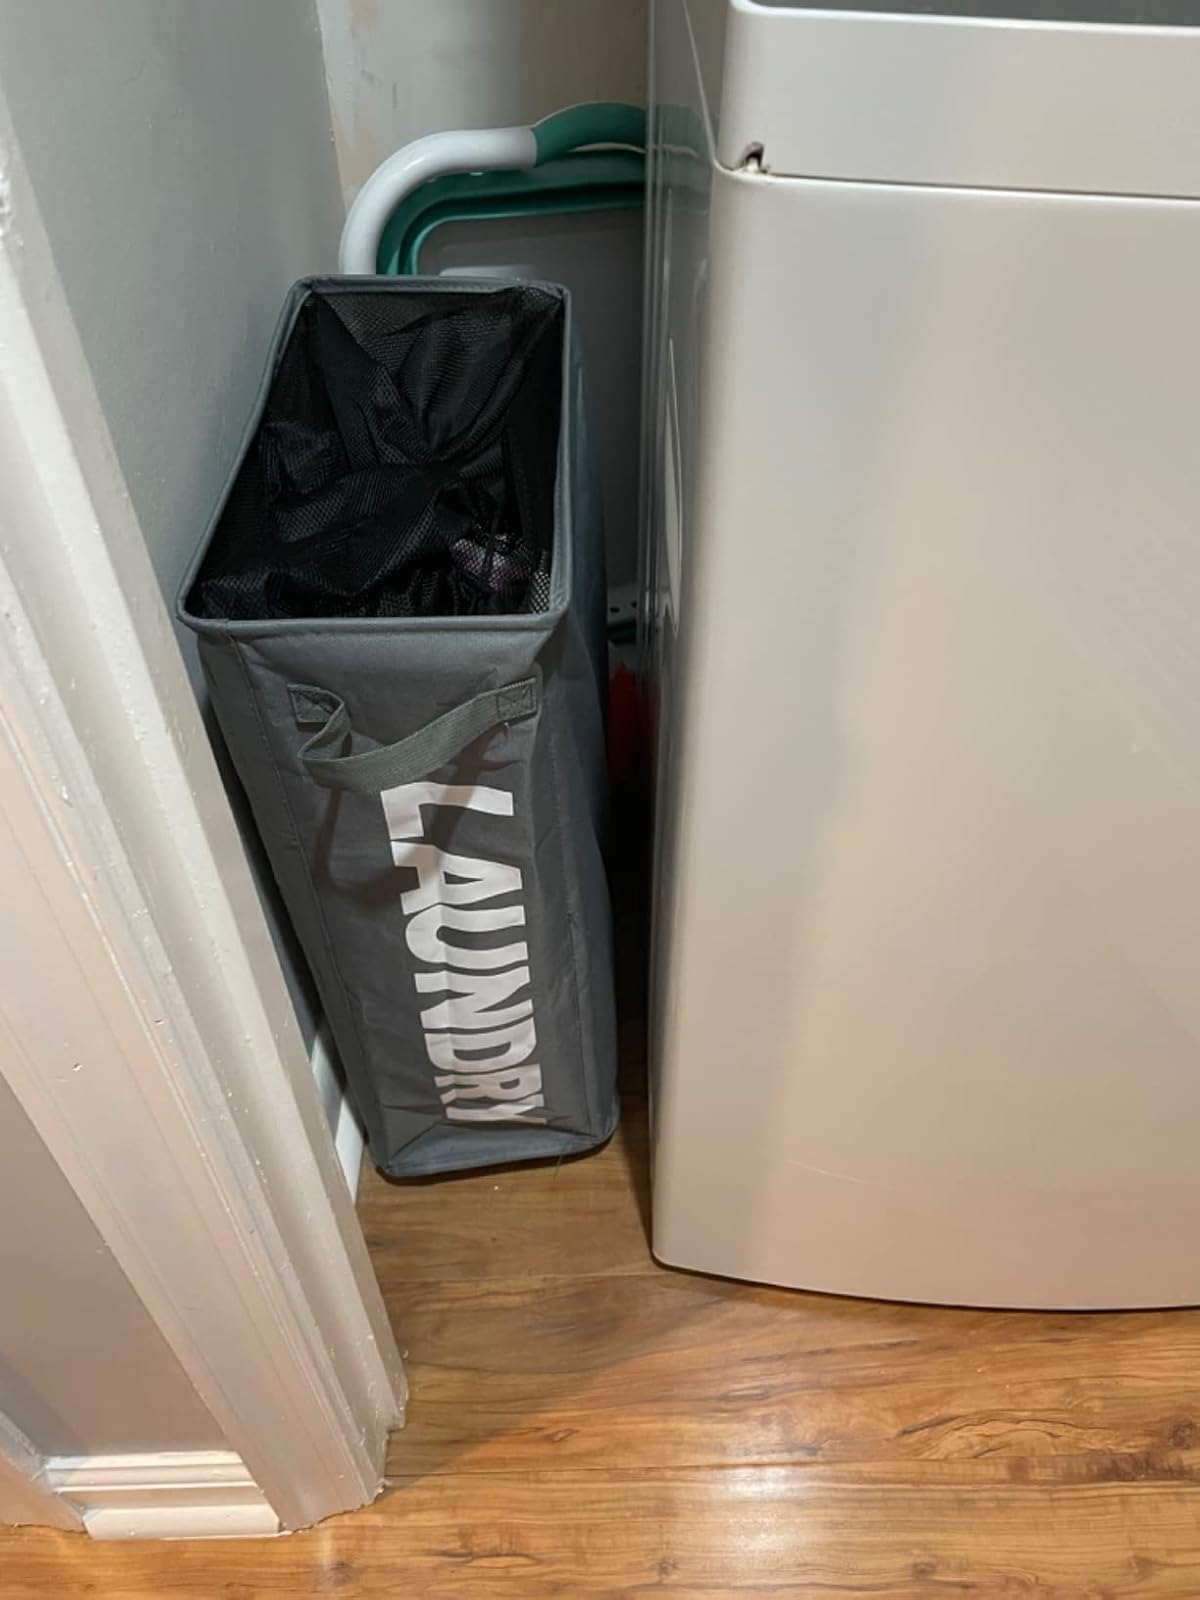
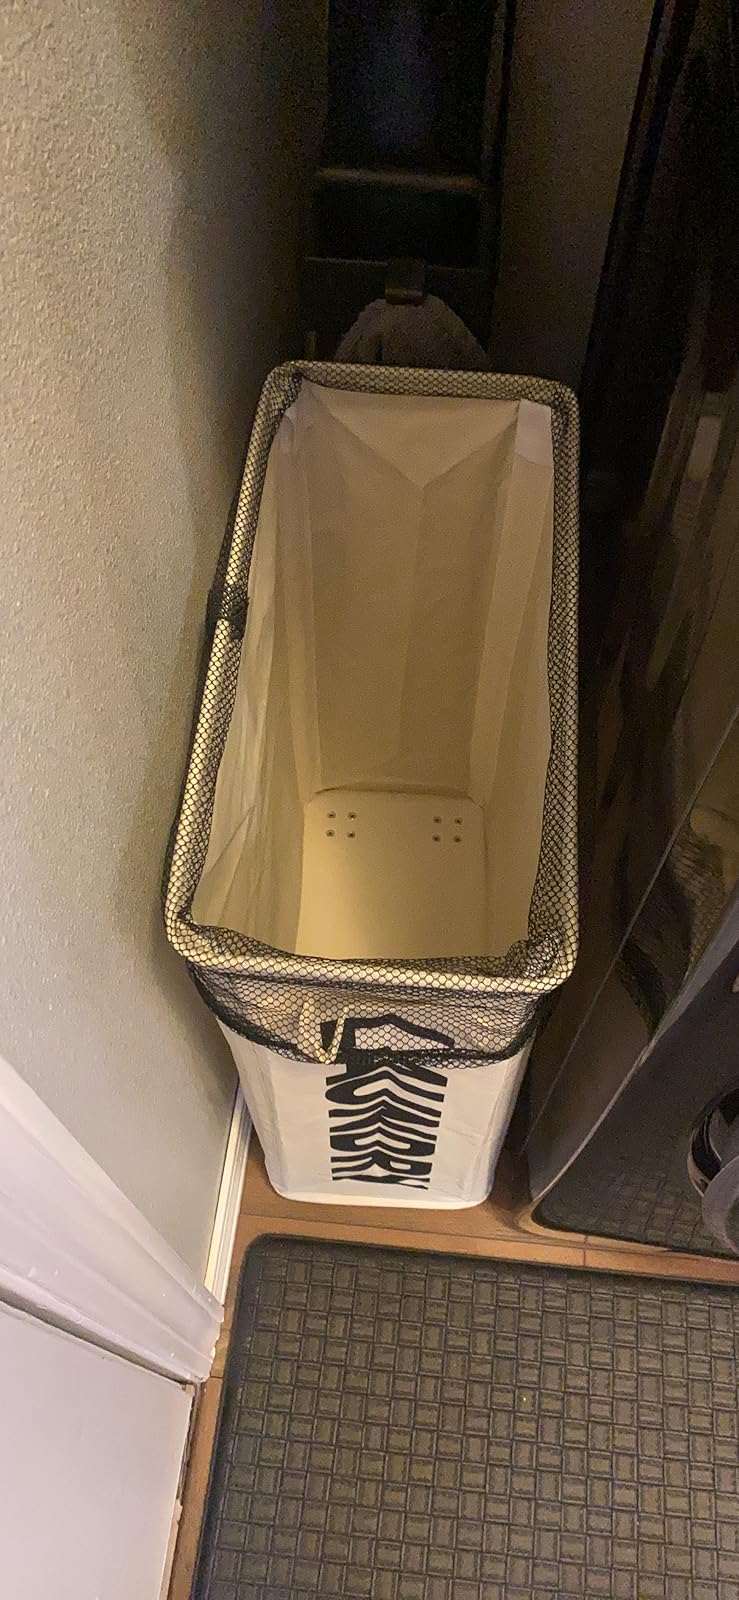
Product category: items_hamper
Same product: no